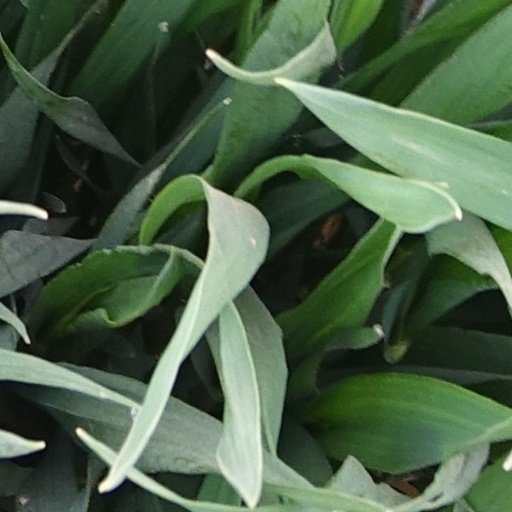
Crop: wheat